The Angolite

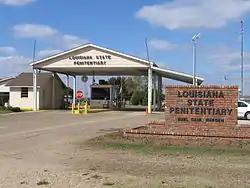
"The Angolite" is published from the Louisiana State Penitentiary

The Angolite is the inmate-edited and published prison magazine of the Louisiana State Penitentiary (Angola) in West Feliciana Parish, Louisiana.